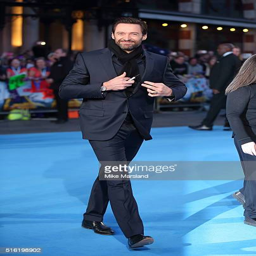
actor arrives for the premiere